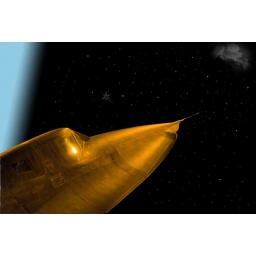
Smithsonian black bird in space